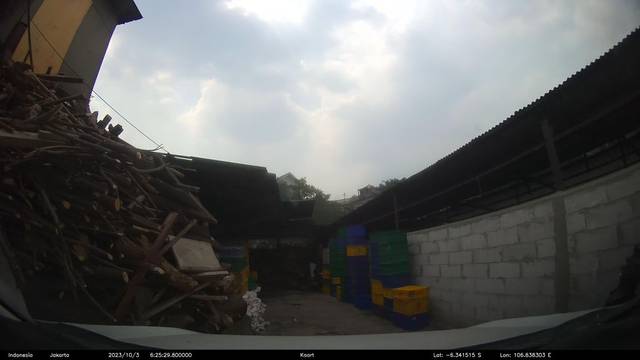
Region: Indonesia
Coordinates: -6.342, 106.838